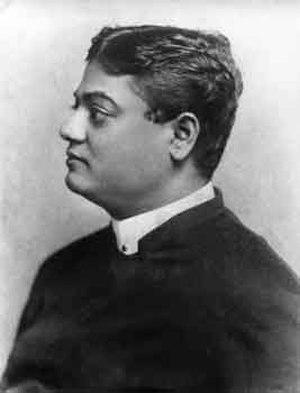
Swami Vivekananda à Londres 1895 Italiano: Swami Vivekananda a Londra 1895
Levez-vous, réveillez-vous et n'arrêtez pas avant d'avoir atteint le but est un slogan forgé par le moine hindou Swami Vivekananda à la fin du XIXᵉ siècle d'après un verset de la Katha Upanishad, un texte sacré de l'hindouisme. Cette phrase résumait son appel aux Hindous à sortir de leur état d'esprit hypnotisé.